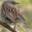
Label: bird